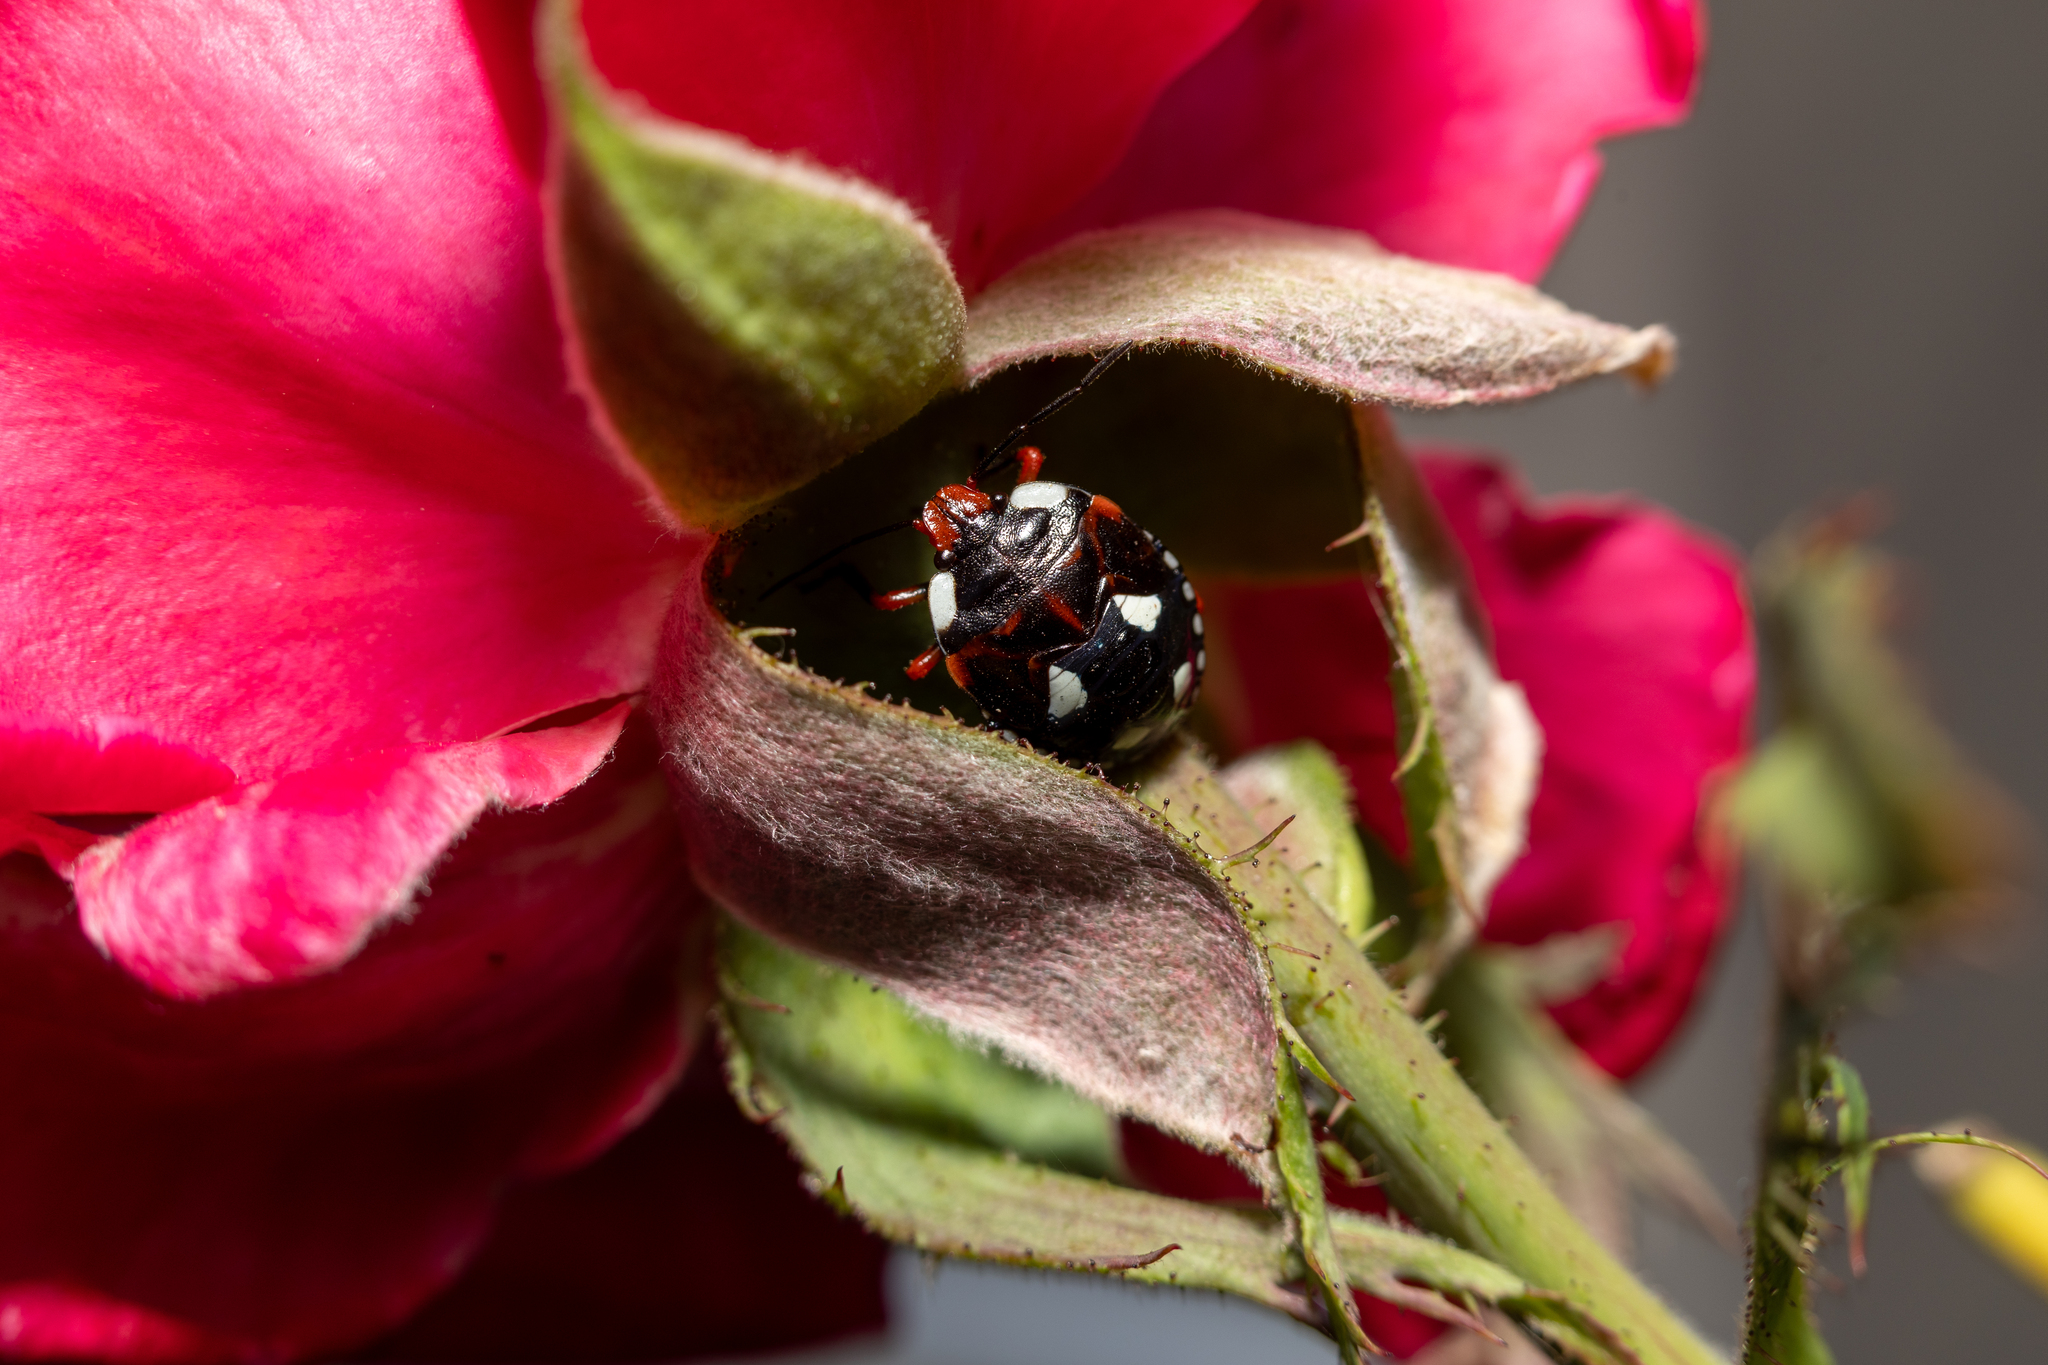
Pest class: stink_bug